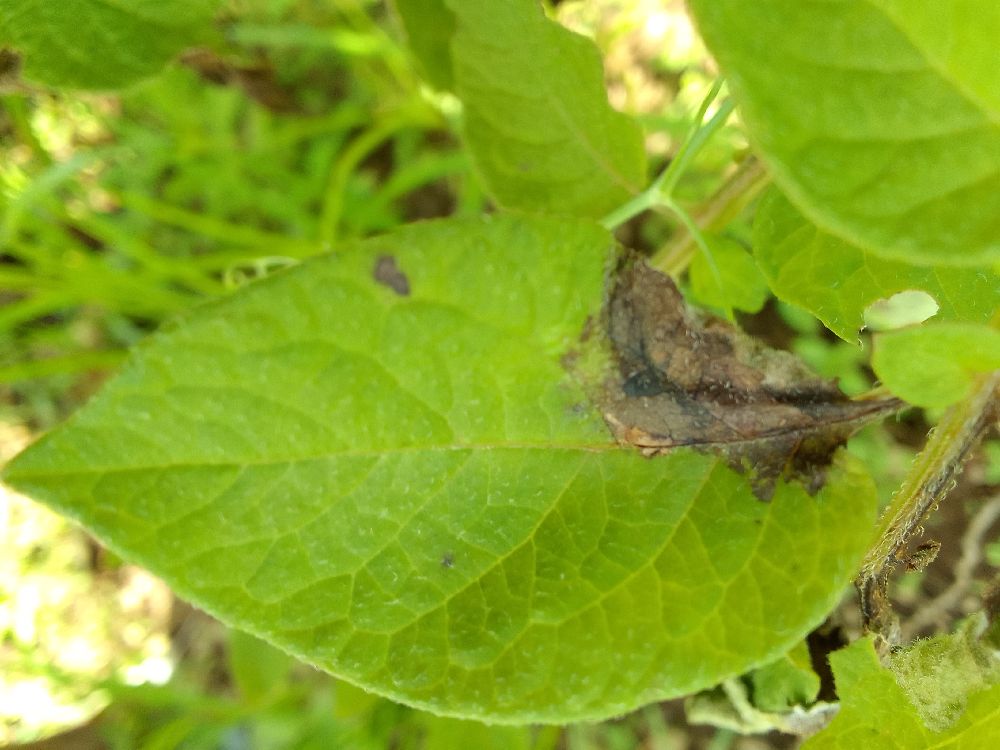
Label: Late blight